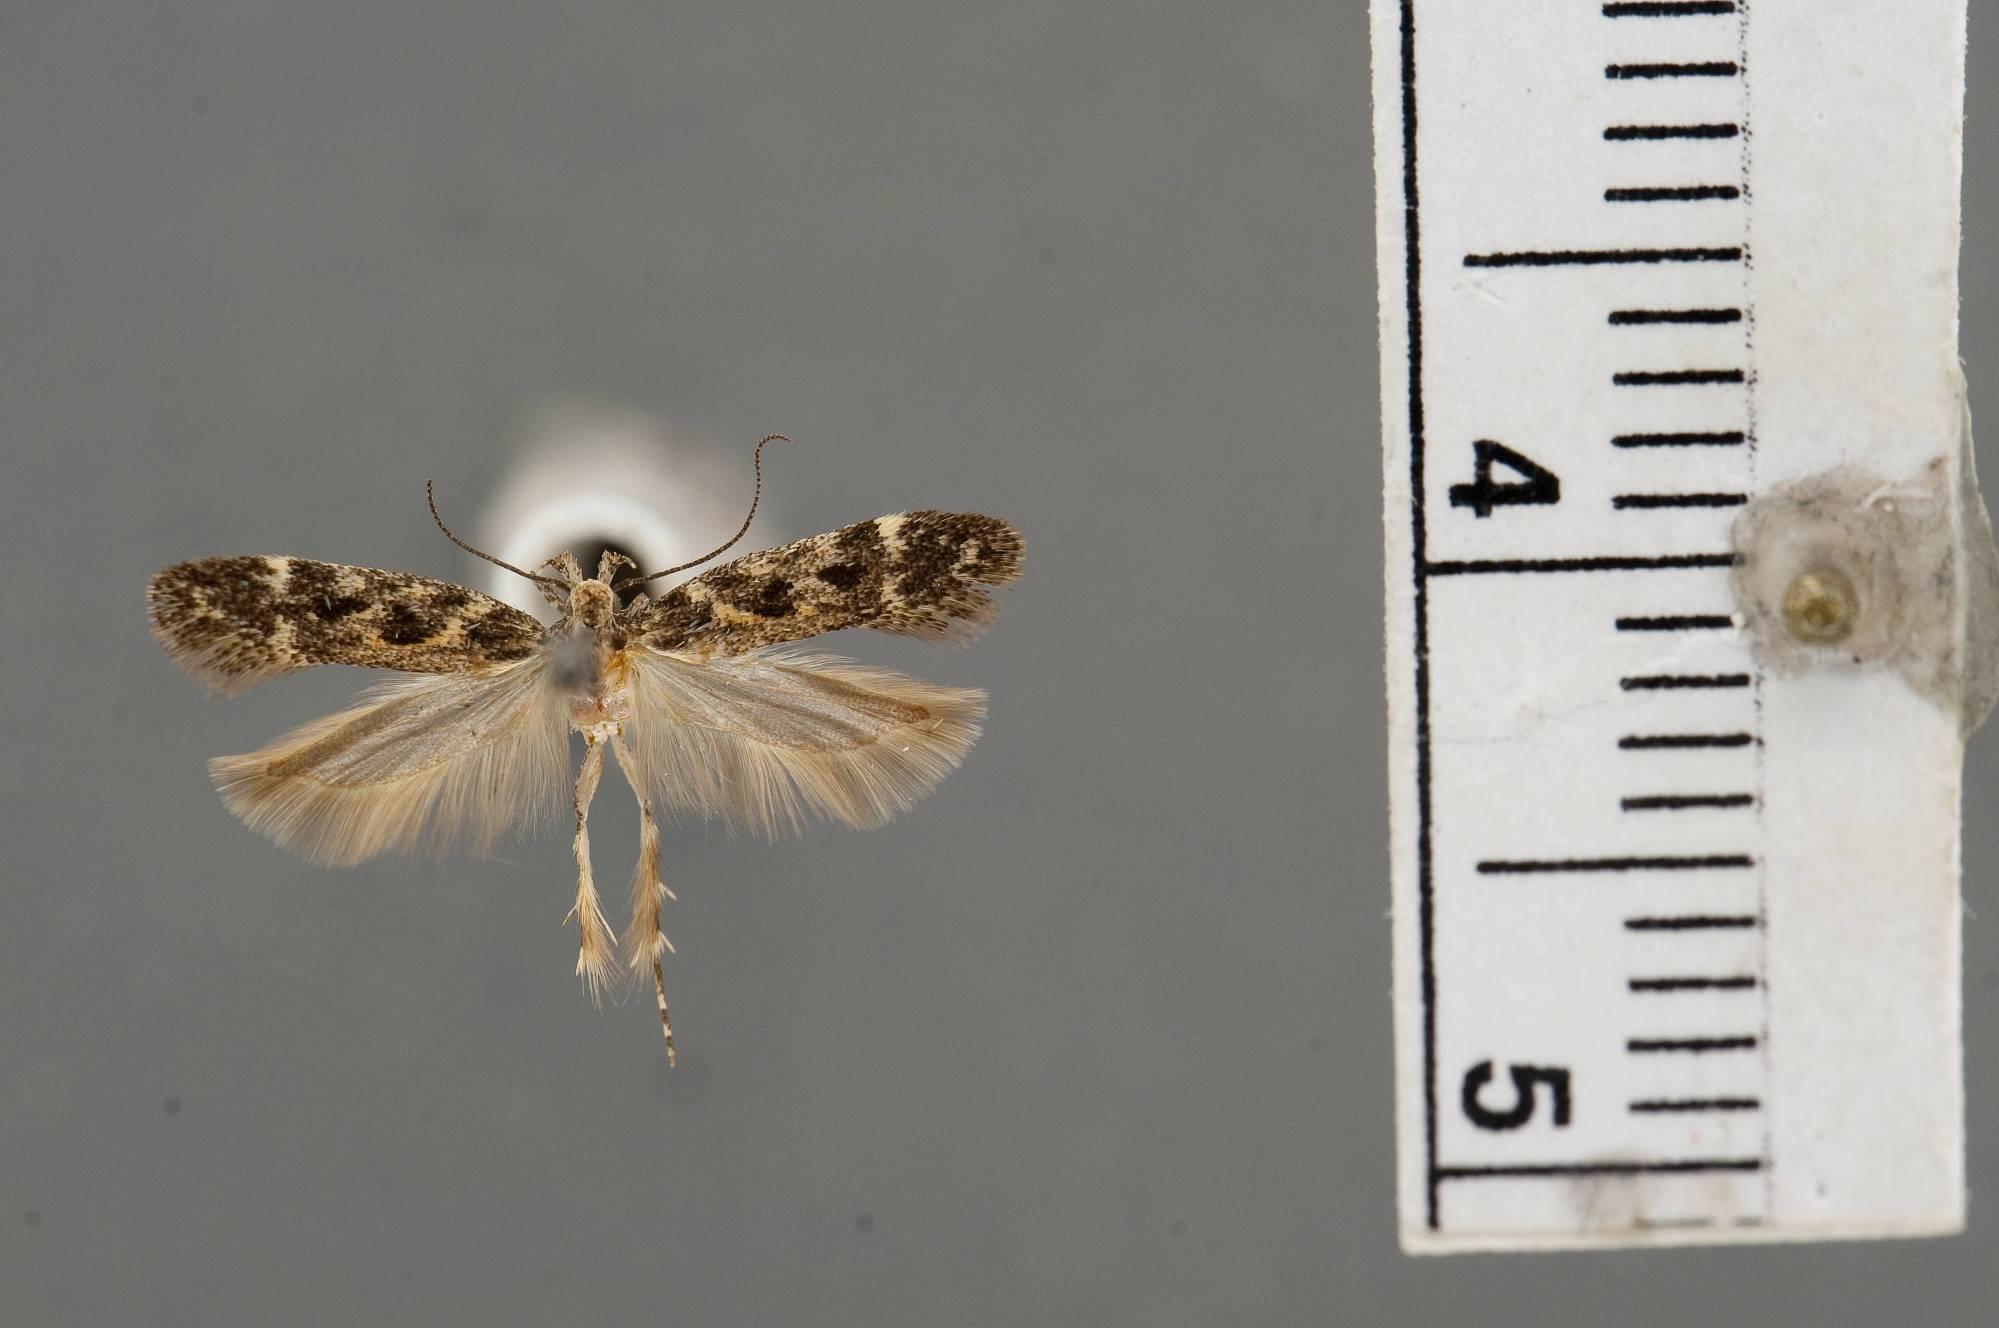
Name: Gelechia rigidae
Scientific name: Gelechia rigidae Clarke, 1935
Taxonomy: Animalia, Arthropoda, Insecta, Lepidoptera, Glossata, Gelechiidae, Gelechiinae
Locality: Rock Lake, Whitman, Washington, United States
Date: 2 Jul 1934